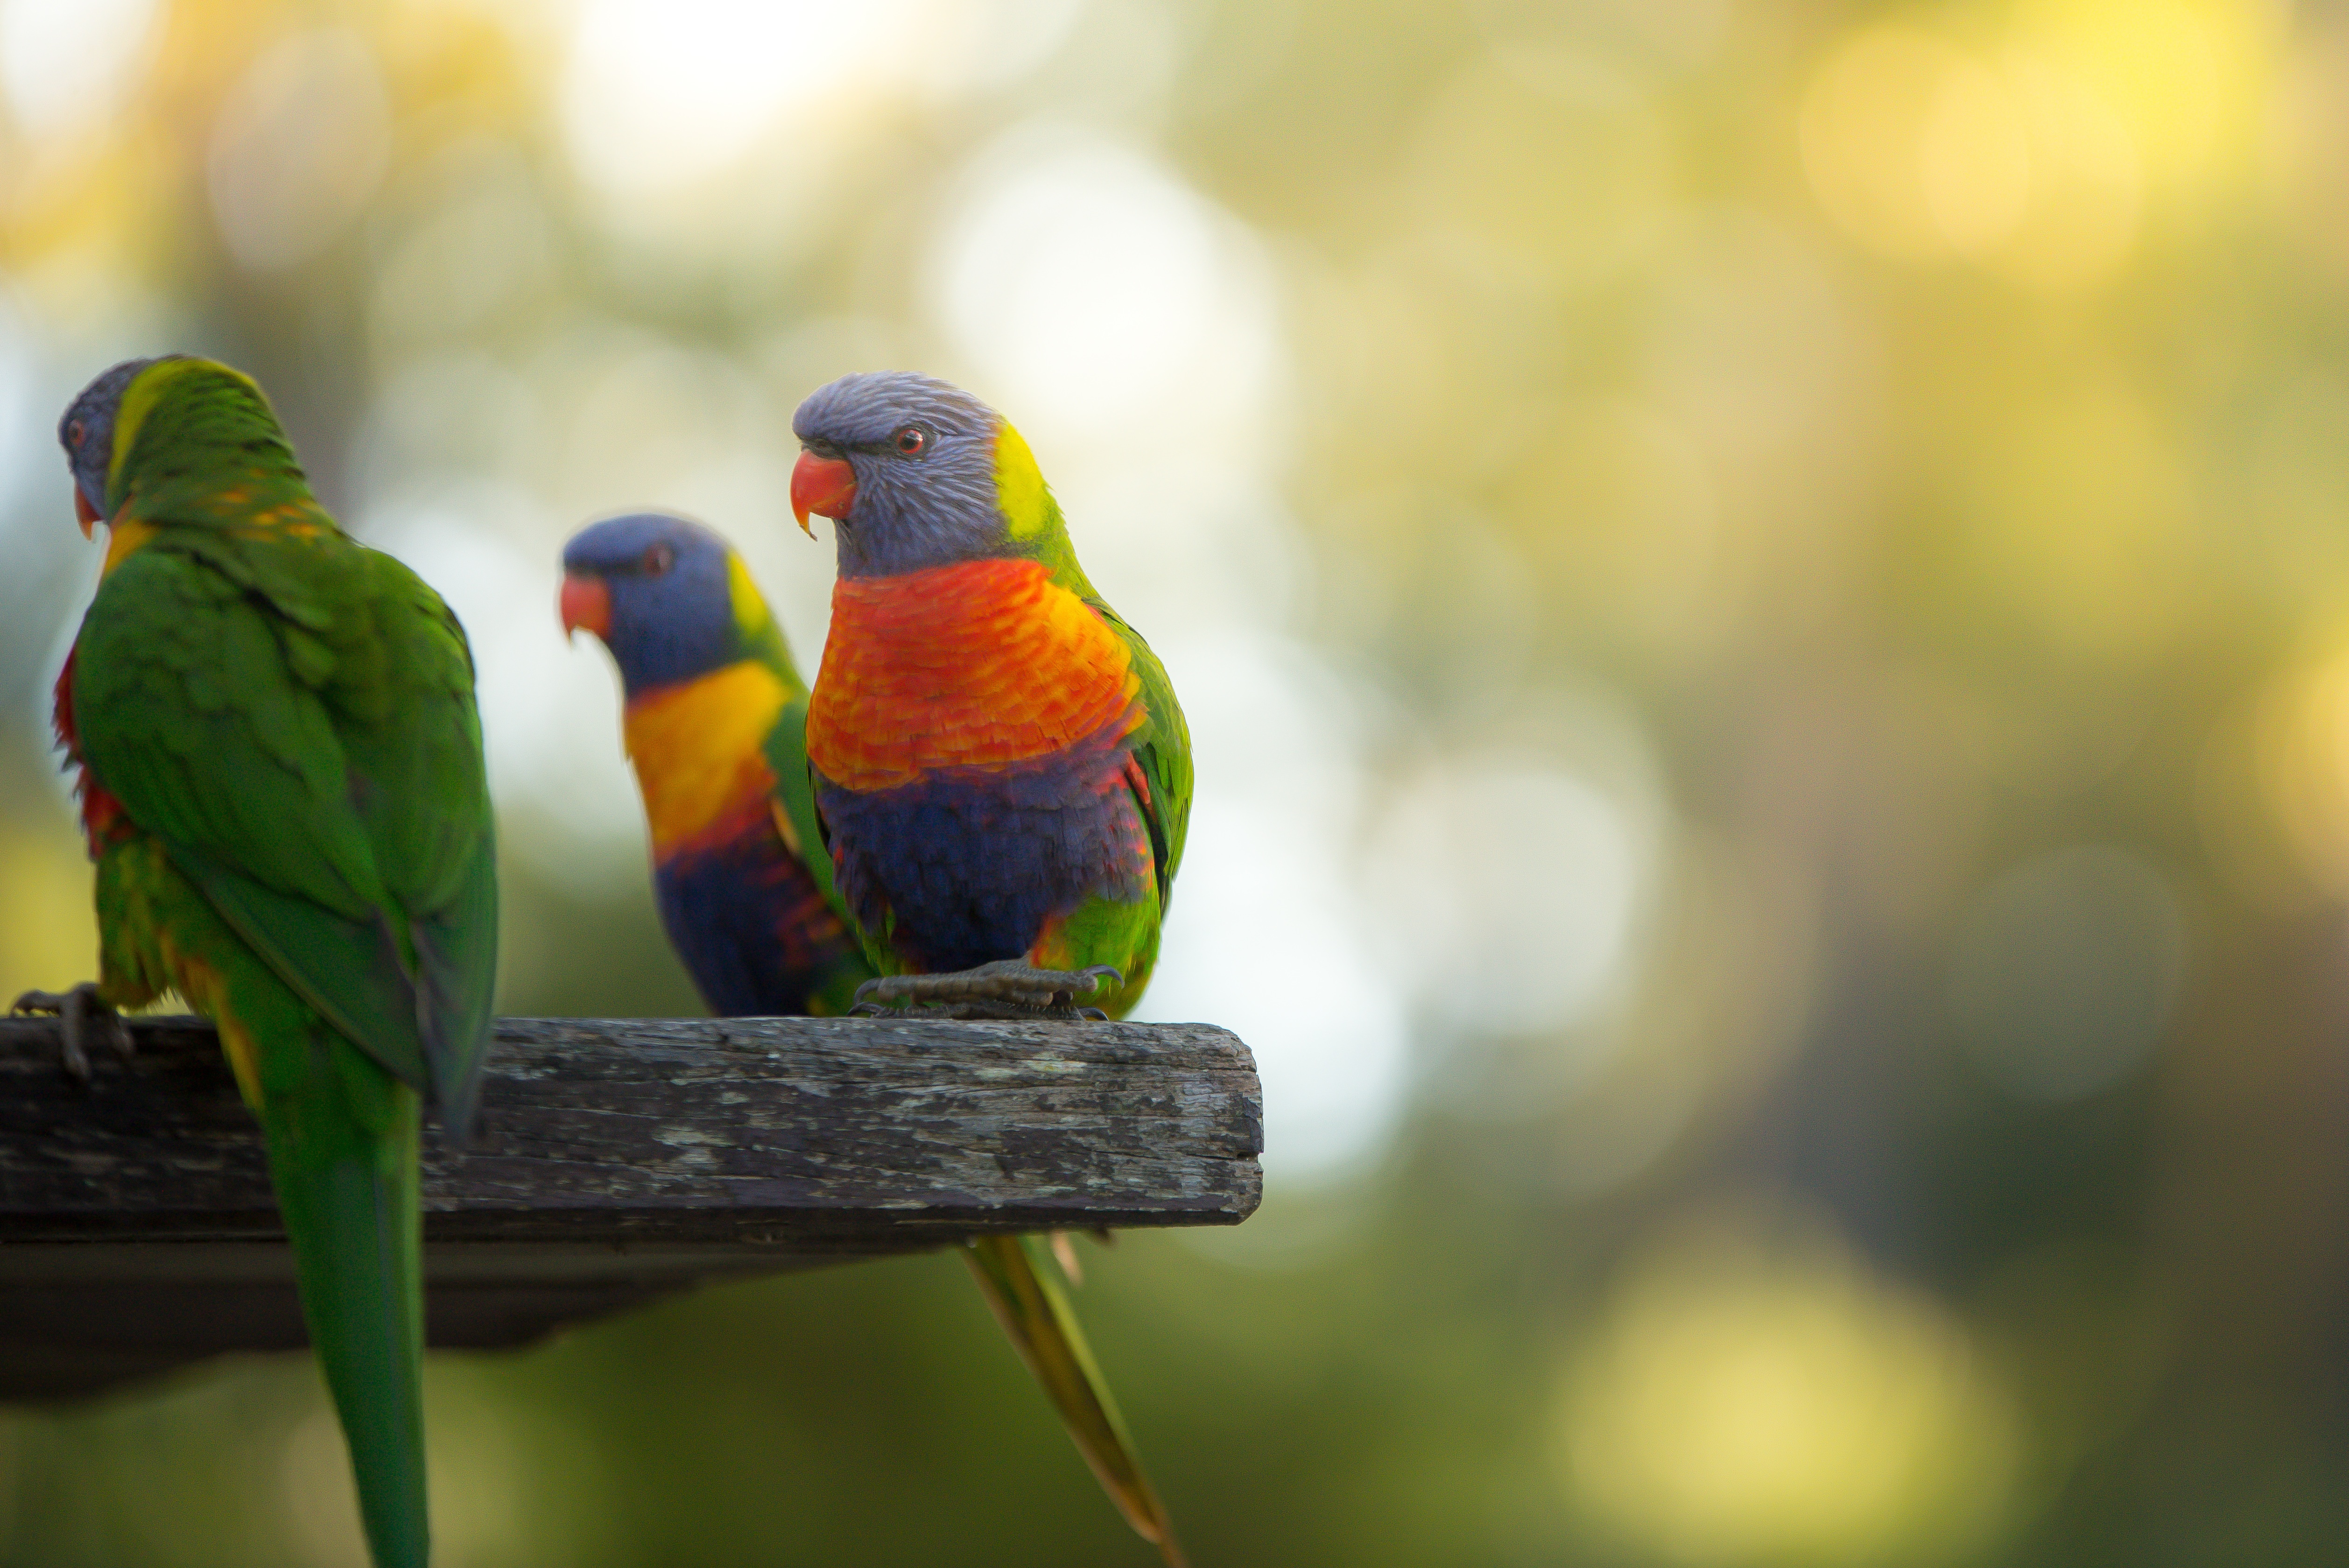
nature, branch, bird, wildlife, green, beak, yellow, fauna, lorikeet, lovebird, close up, vertebrate, parrot, parakeet, common pet parakeet